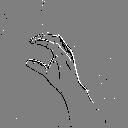
ASL letter: c